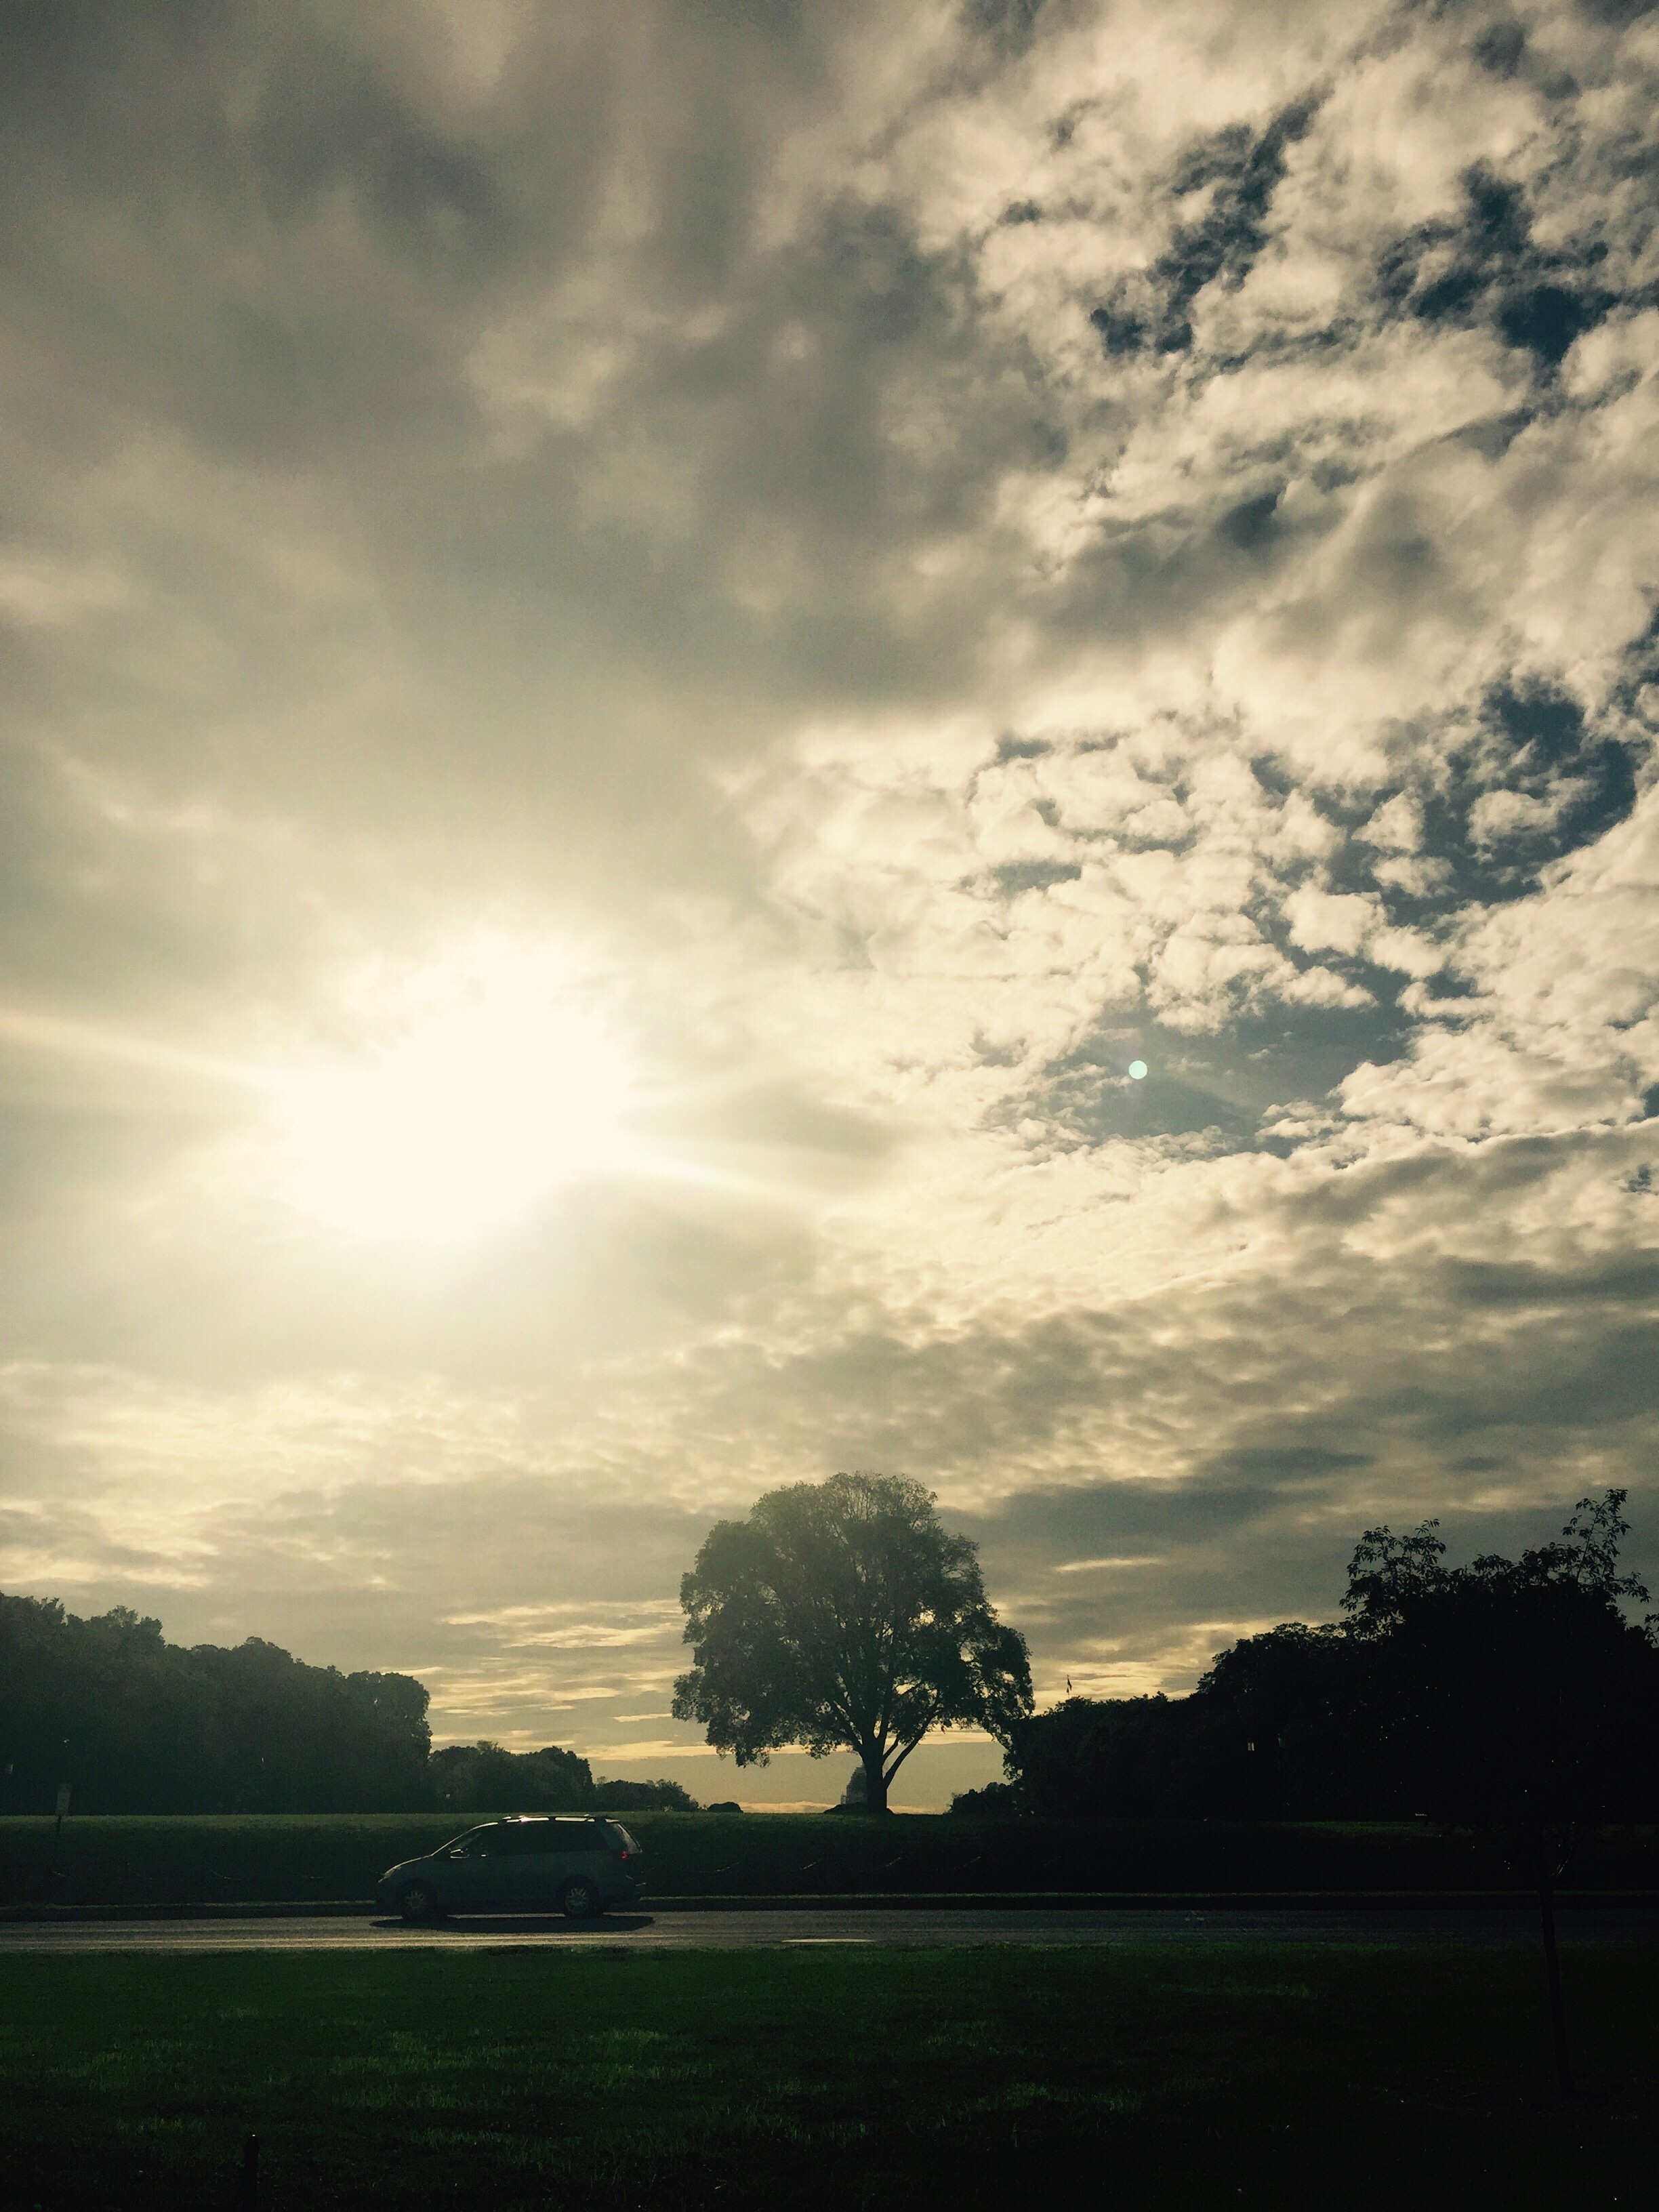
tree, nature, grass, horizon, cloud, sky, sun, sunrise, sunset, field, sunlight, morning, hill, dawn, atmosphere, dusk, evening, rural area, meteorological phenomenon, atmospheric phenomenon